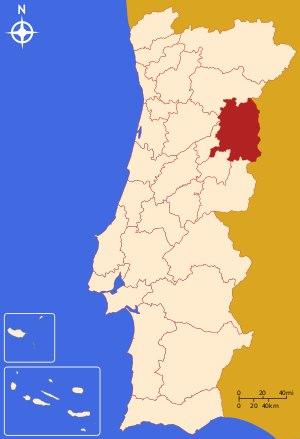
La Beira intérieure Nord – en portugais : Beira Interior Norte – est une des 30 sous-régions statistiques du Portugal.